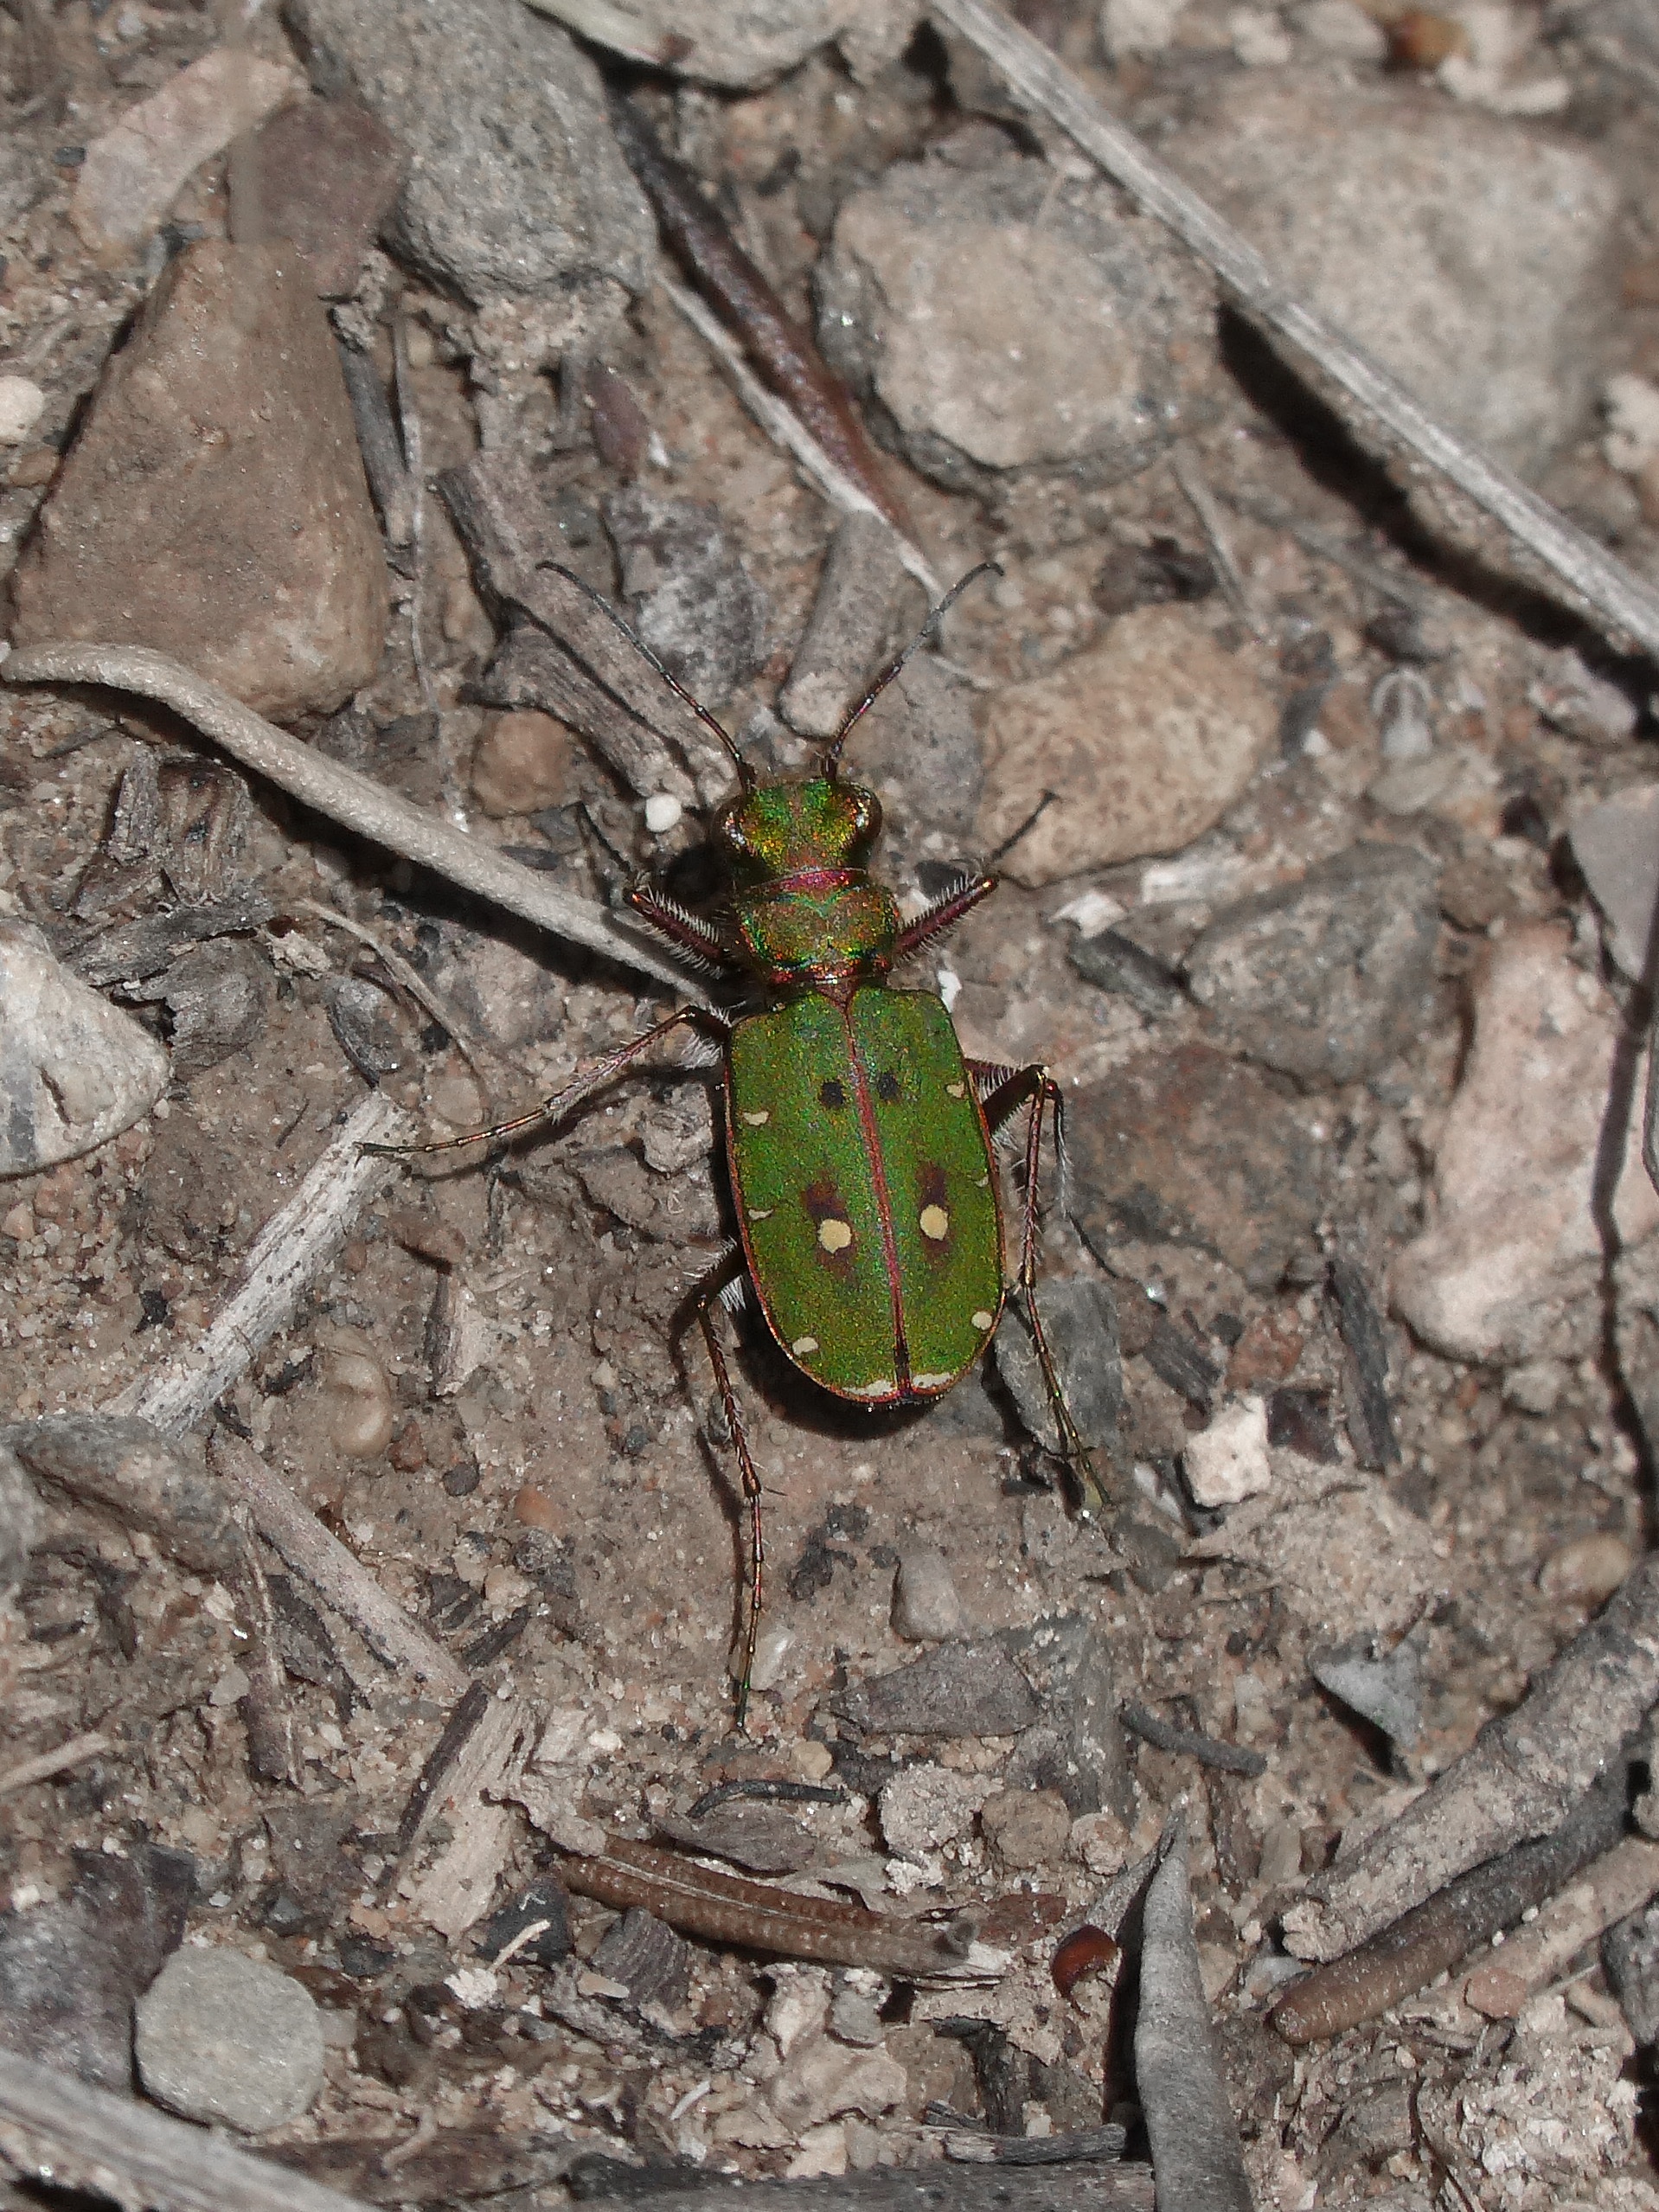
insect, fauna, invertebrate, wasp, beetle, ground beetle, country cincidella, cincidella